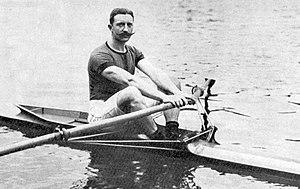
Gaston Delaplane en septembre 1909.
Marcel Carlos Paul Gaston Delaplane était, entre autres, un rameur français, multiple champion d'Europe.